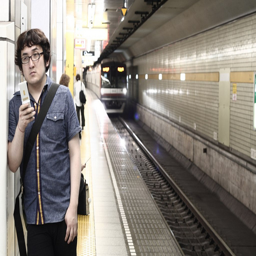
A man is waiting on the subway train to get here.
A man looks at his cellphone while a strain is coming.
A guy looks away from his cell phone a moment while standing inside a subway terminal.
Man standing in a subway station holding his cellphone up to his face.
A person looks at his cell phone while a train pulls into the station.